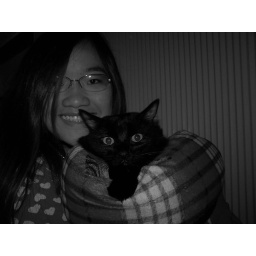
Me and My cat in Black and white